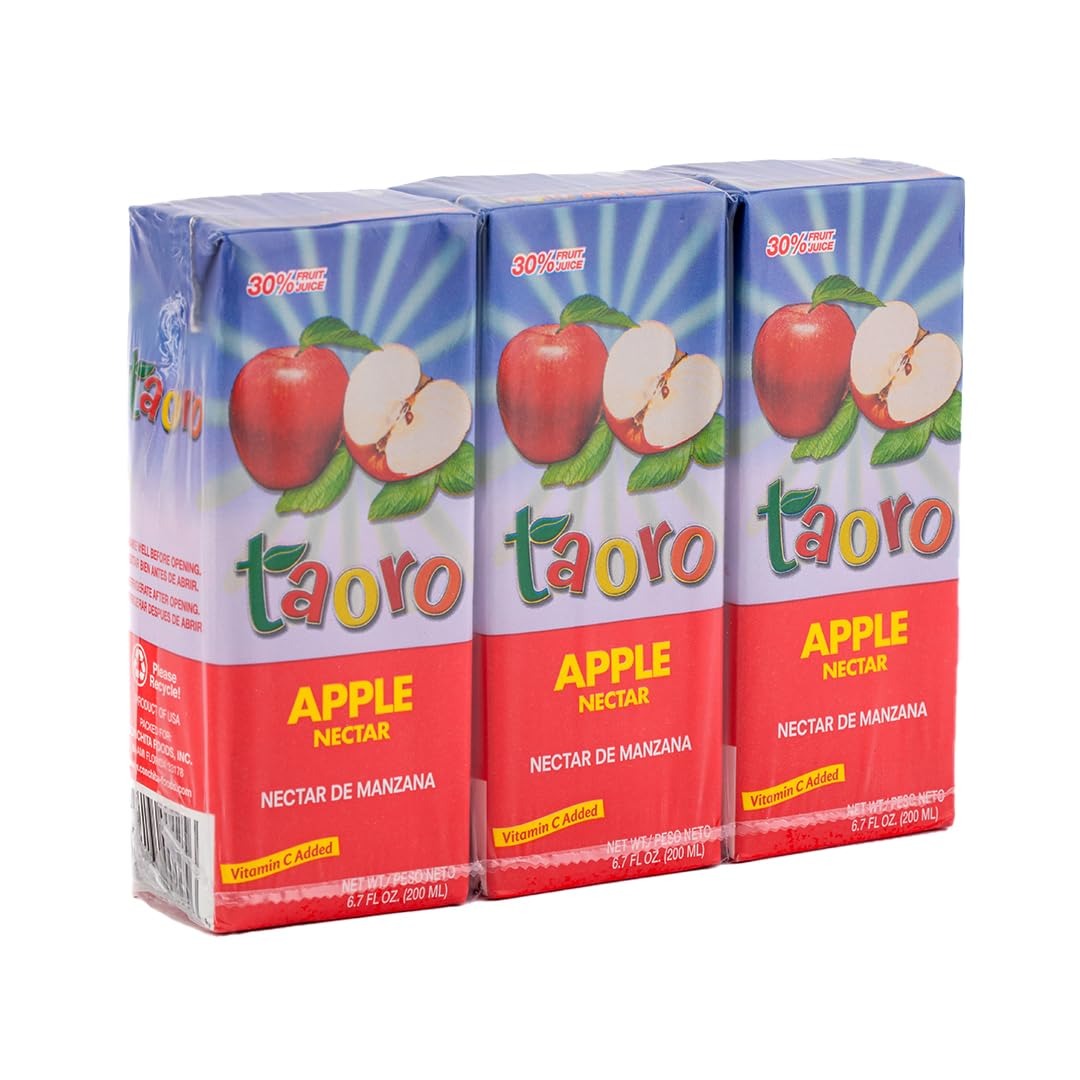
Item Name: Taoro Apple Nectar - Rich Fruit Taste - 3 Pack 6.7 oz (Pack of 1)
Bullet Point 1: Rich fruit taste in every sip
Bullet Point 2: Convenient 3 pack of individual sizes
Bullet Point 3: Loved by kids and adults
Bullet Point 4: Wide variety of flavors to choose from
Value: 1.0
Unit: Fl Oz

Price: 1.79